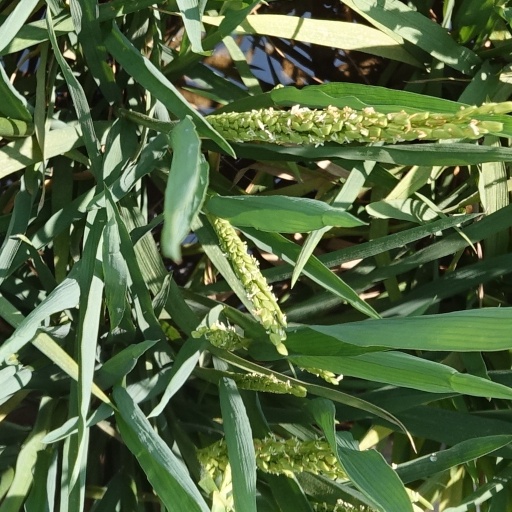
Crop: rice